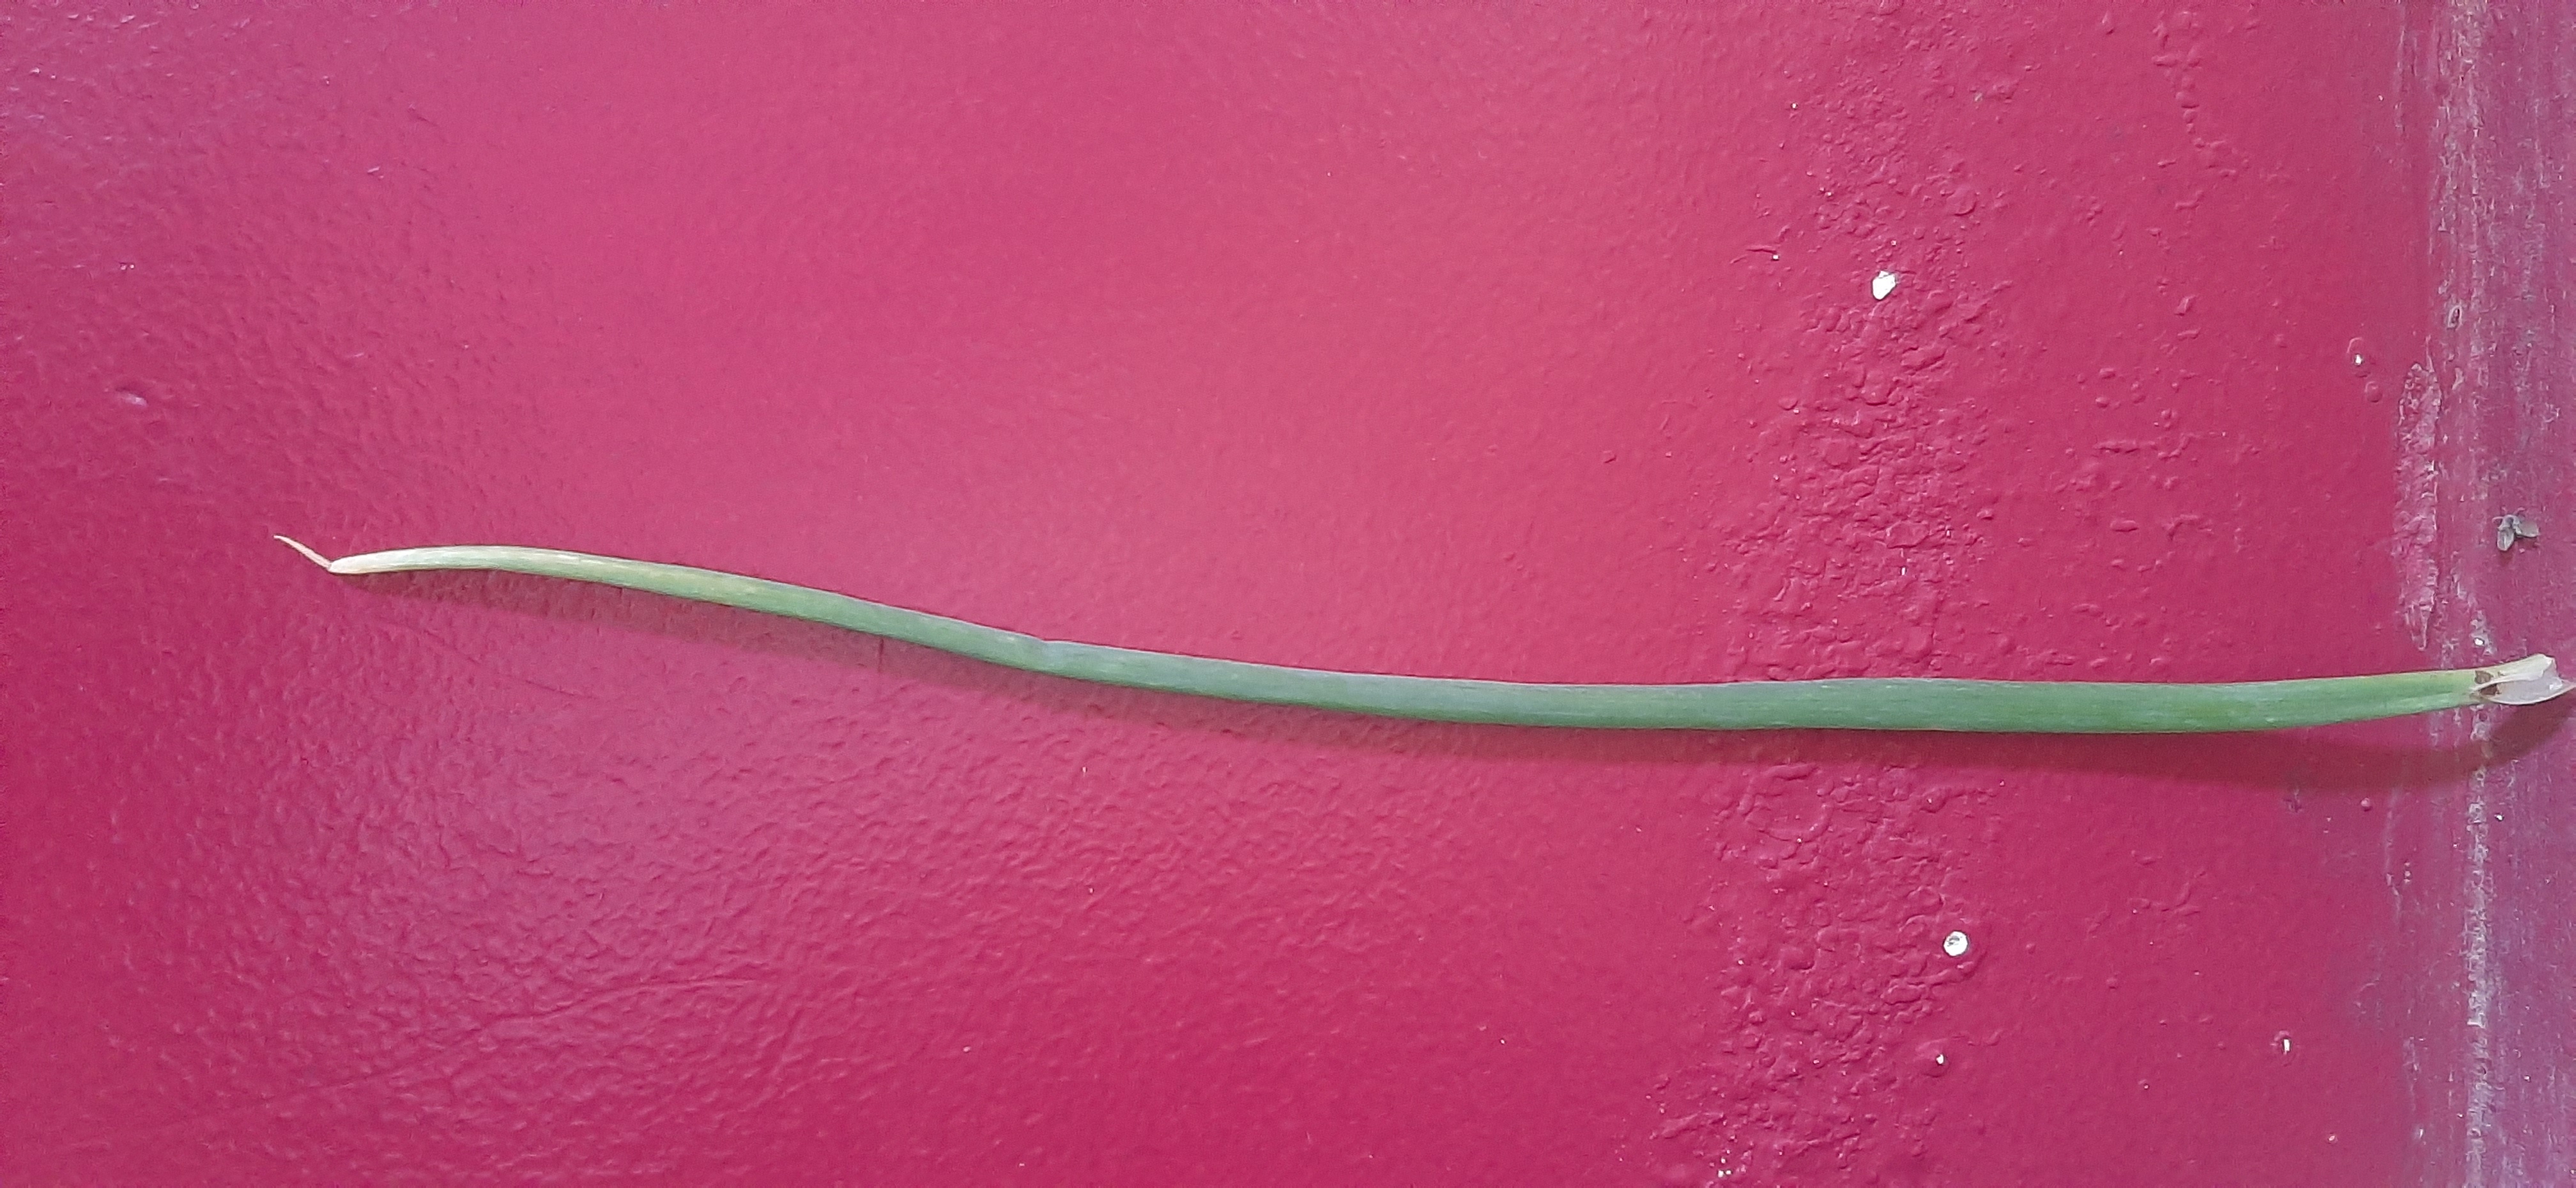
Plant: Onion